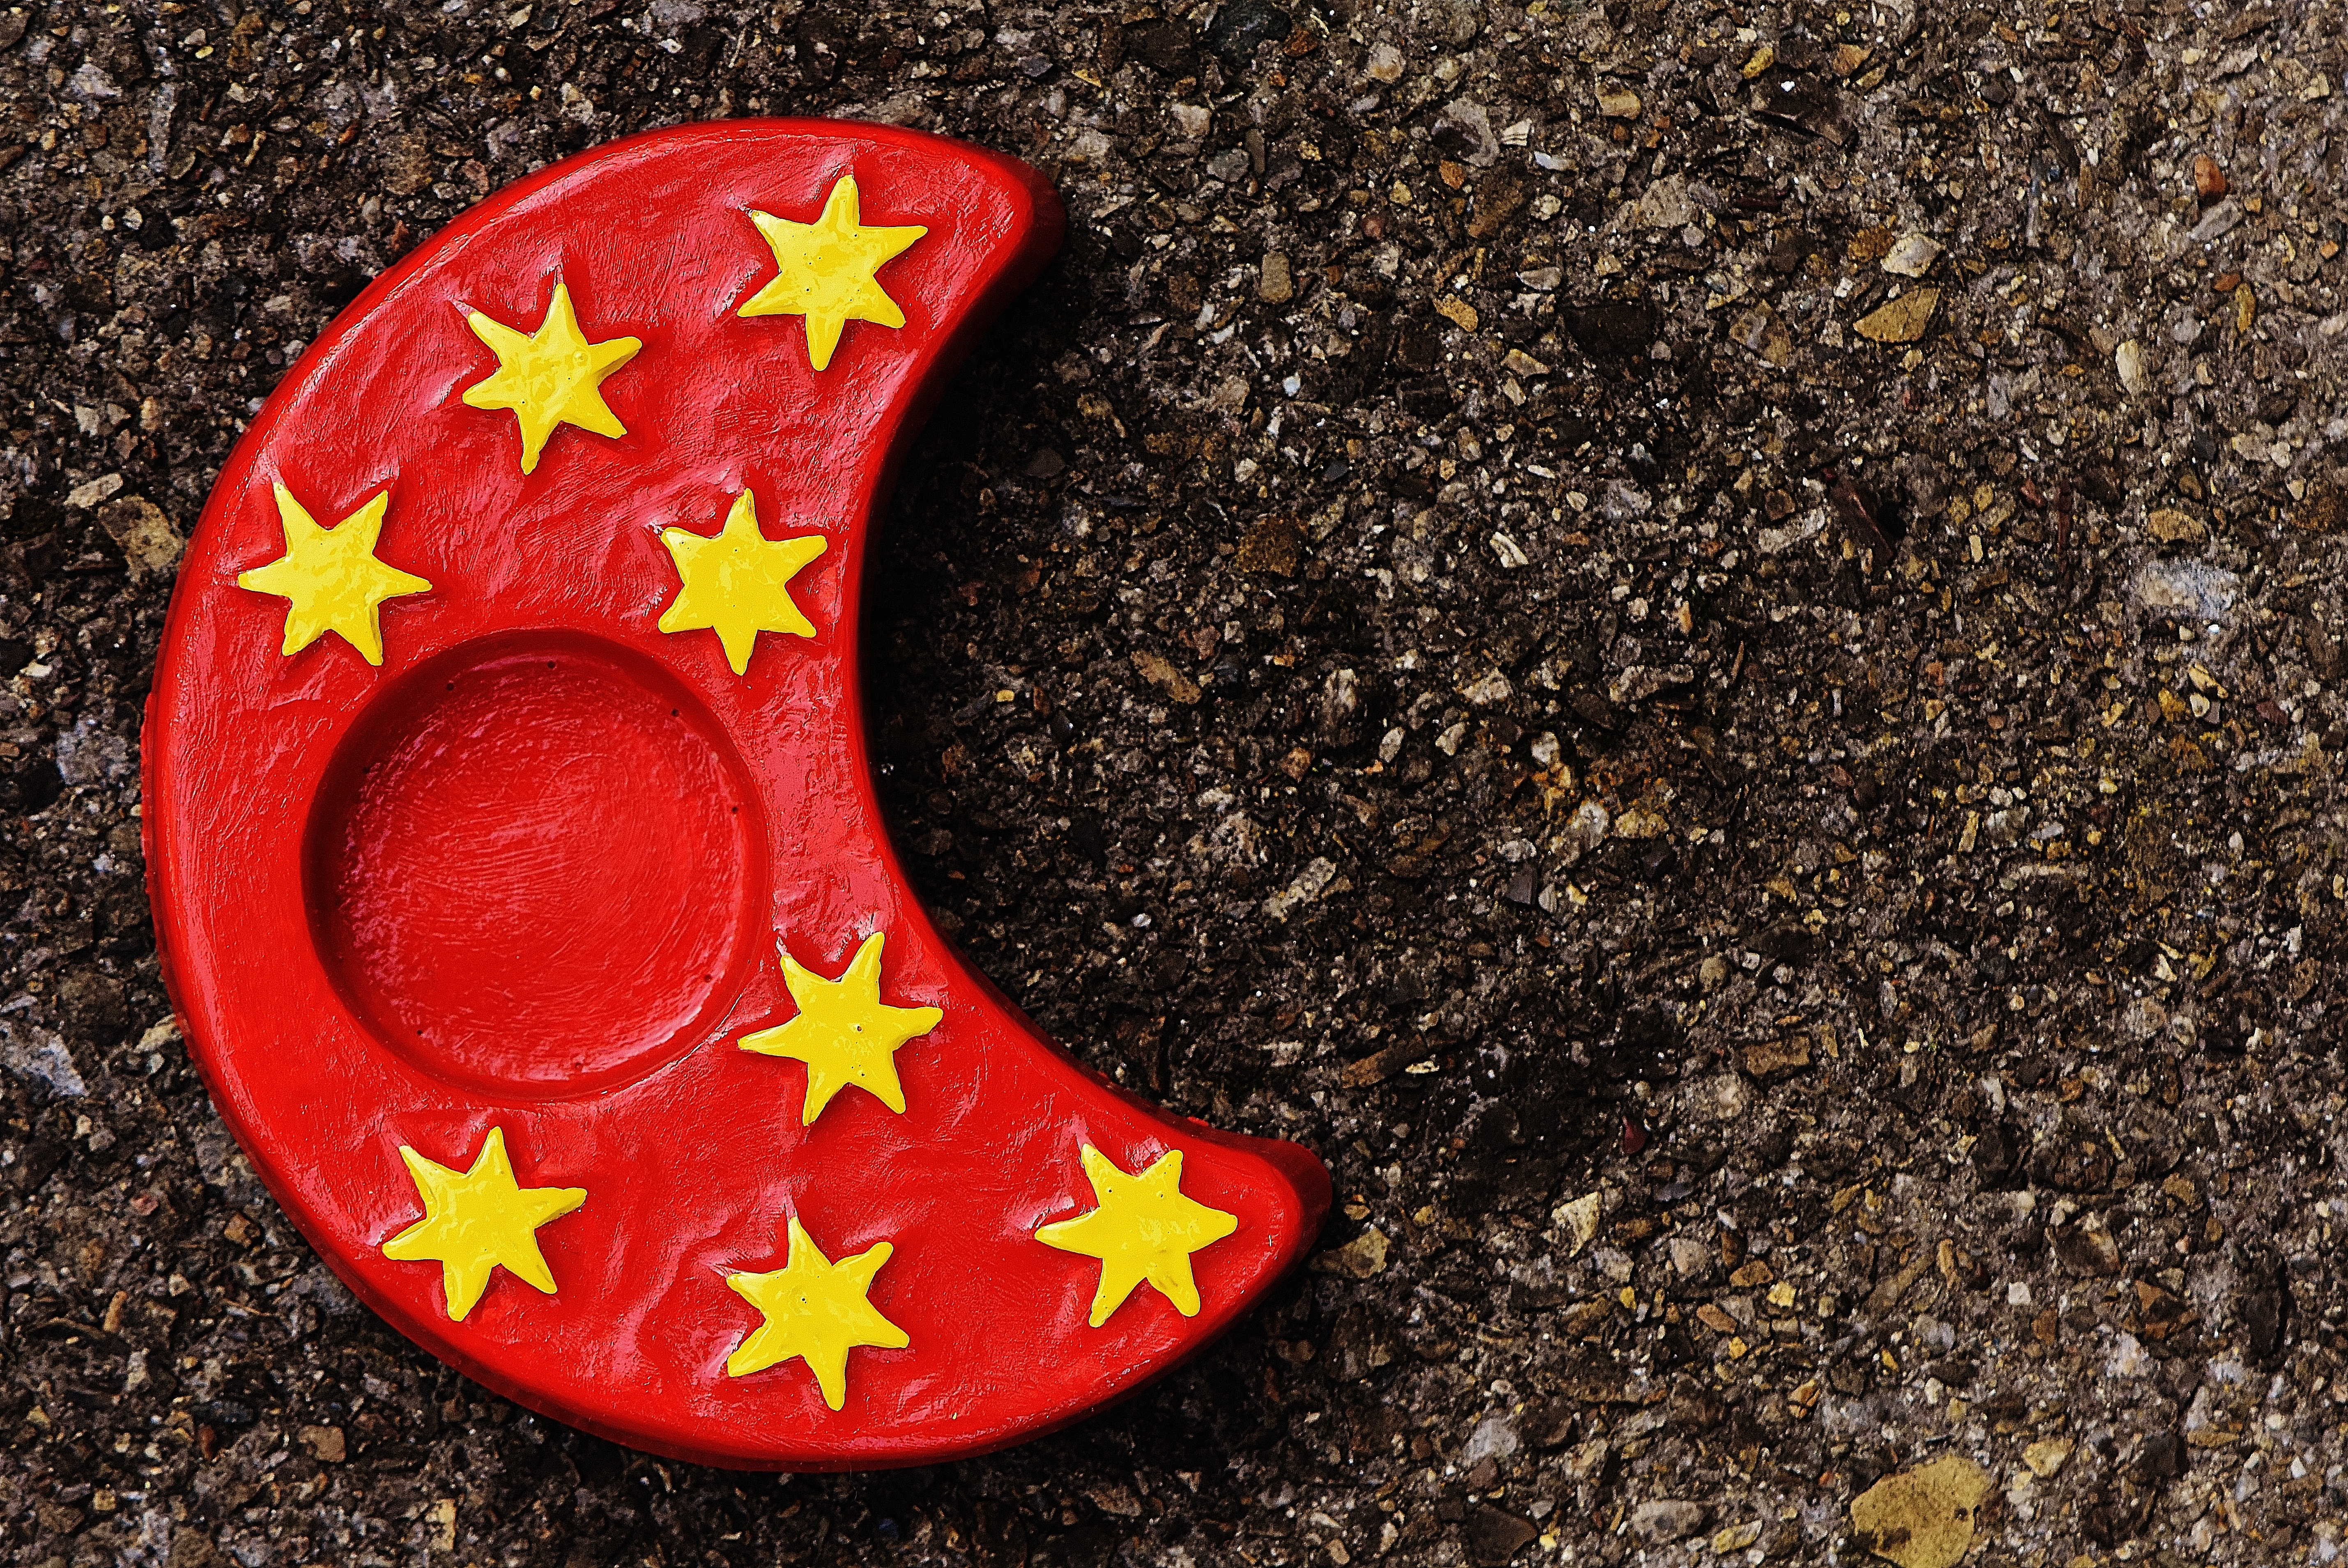
star, leaf, flower, number, red, autumn, image, relief, hand labor, tea light holder, gypsum, self made, moon relief